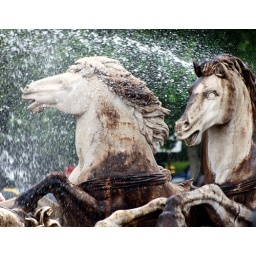
Close up of Neptune's horses at one of the many magnificient water fountains in Madrid